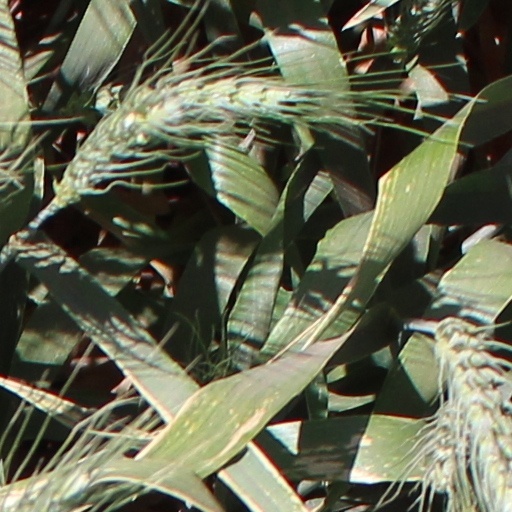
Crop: wheat